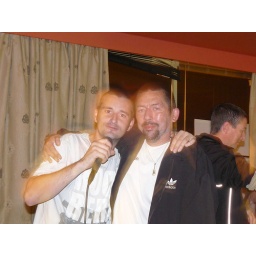
brown girl in the ring